John B. Whealton Memorial Causeway

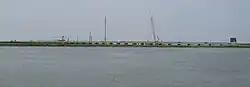
Whealton Memorial Causeway viewed from Chincoteague Island

The John B. Whealton Memorial Causeway, more commonly known to the locals as the Chincoteague Causeway, connects the mainland of the Eastern Shore to Chincoteague, where it continues into town as Maddox Boulevard. The causeway is part of State Route 175 (Chincoteague Road). The causeway contains five bridges and crosses the following (west to east):